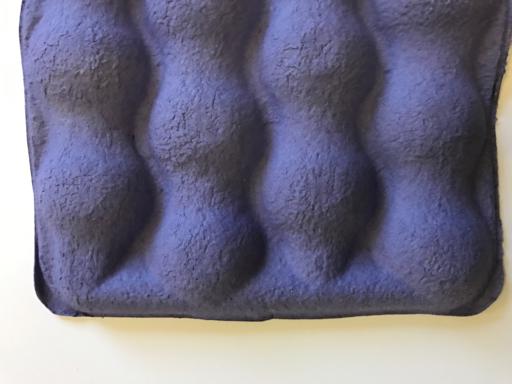
Waste category: paper